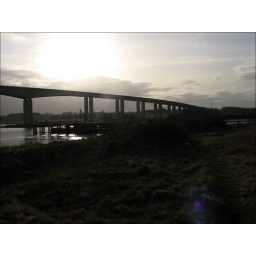
The Orwell bridge carries the A12 and A14 roads over the river Orwell to the south of Ipswich.